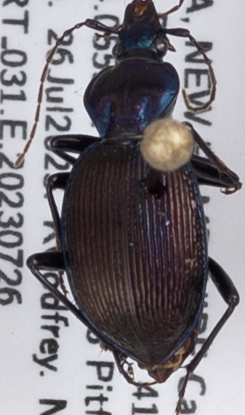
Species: Sphaeroderus canadensis canadensis
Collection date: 2023-07-26
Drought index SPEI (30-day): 2.09
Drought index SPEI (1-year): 1.28
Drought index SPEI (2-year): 0.39